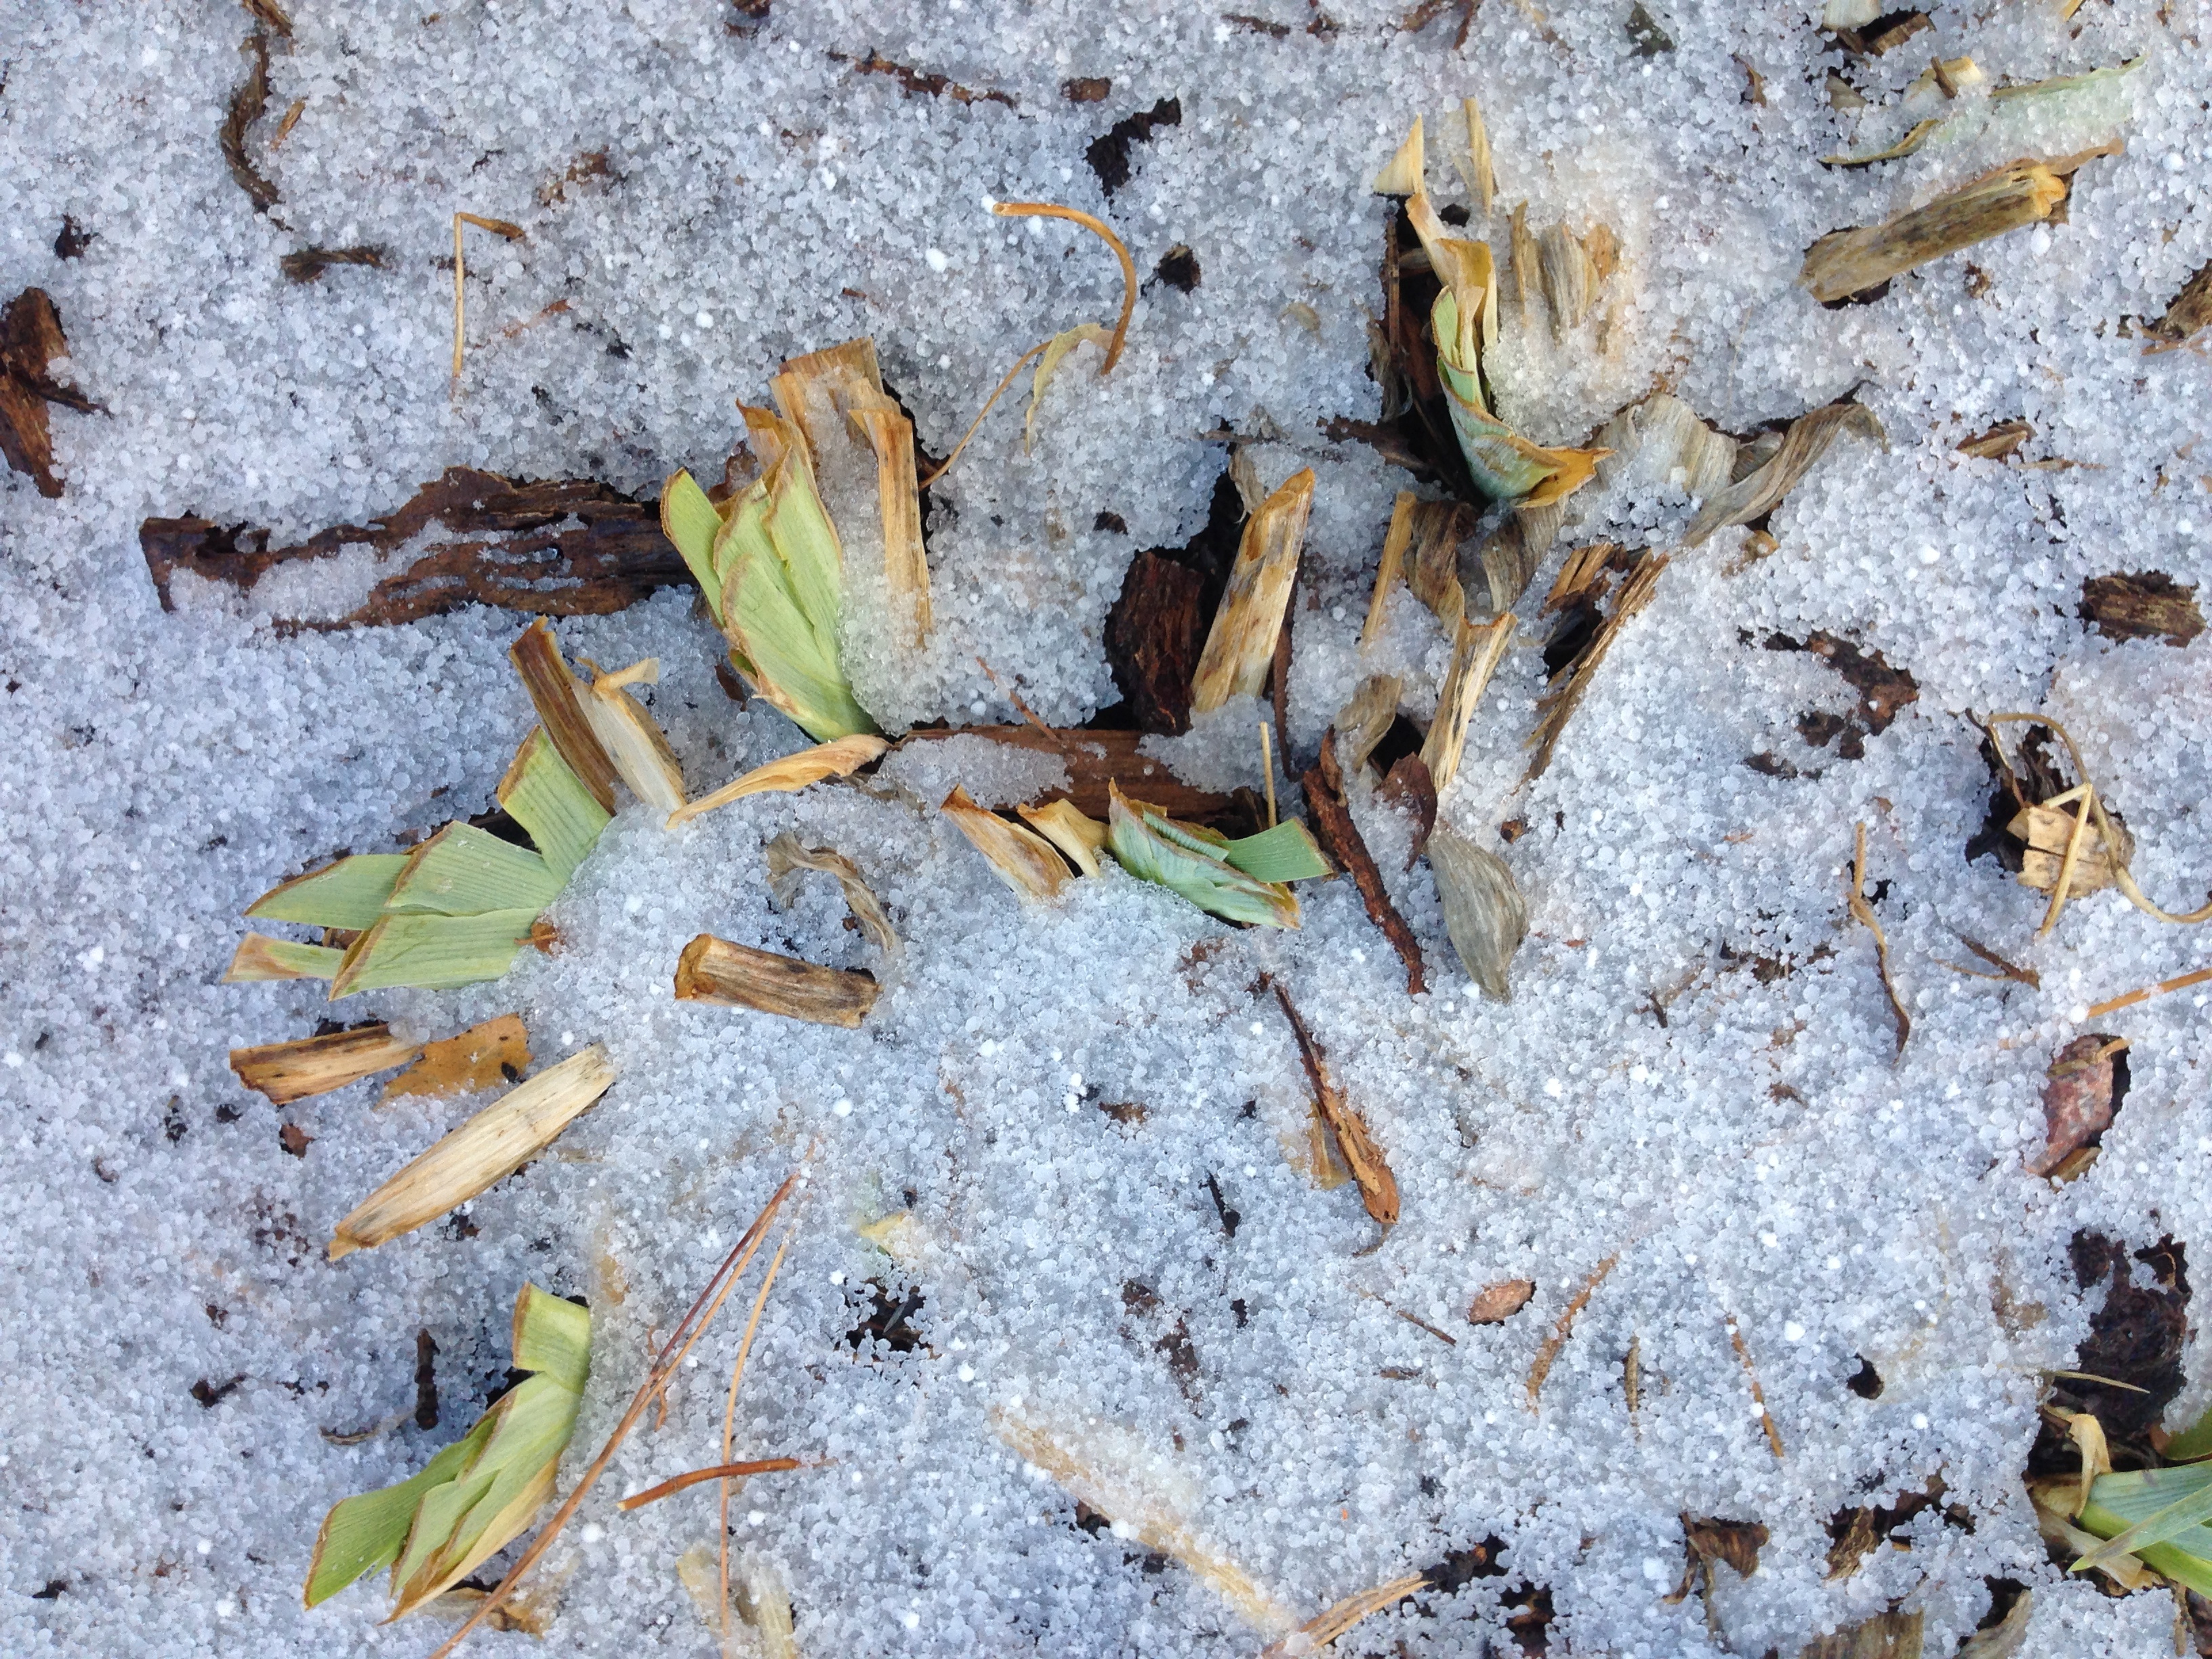
tree, nature, branch, snow, plant, leaf, flower, frost, wildlife, insect, autumn, botany, flora, season, fauna, close up, macro photography, flowering plant, land plant